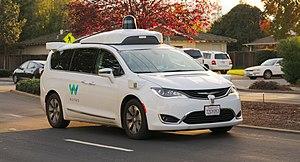
Un véhicule autonome est un véhicule automobile apte à rouler, sur route ouverte, sans intervention d'un conducteur. Le concept vise à développer et produire un véhicule pouvant réellement circuler sur la voie publique dans le trafic sans intervention humaine en toutes situations, à terme. C'est une application typique du domaine de la robotique mobile dans laquelle de nombreux acteurs sont engagés. Néanmoins de nombreuses questions techniques, légales, psychologiques et juridiques restent non résolues.